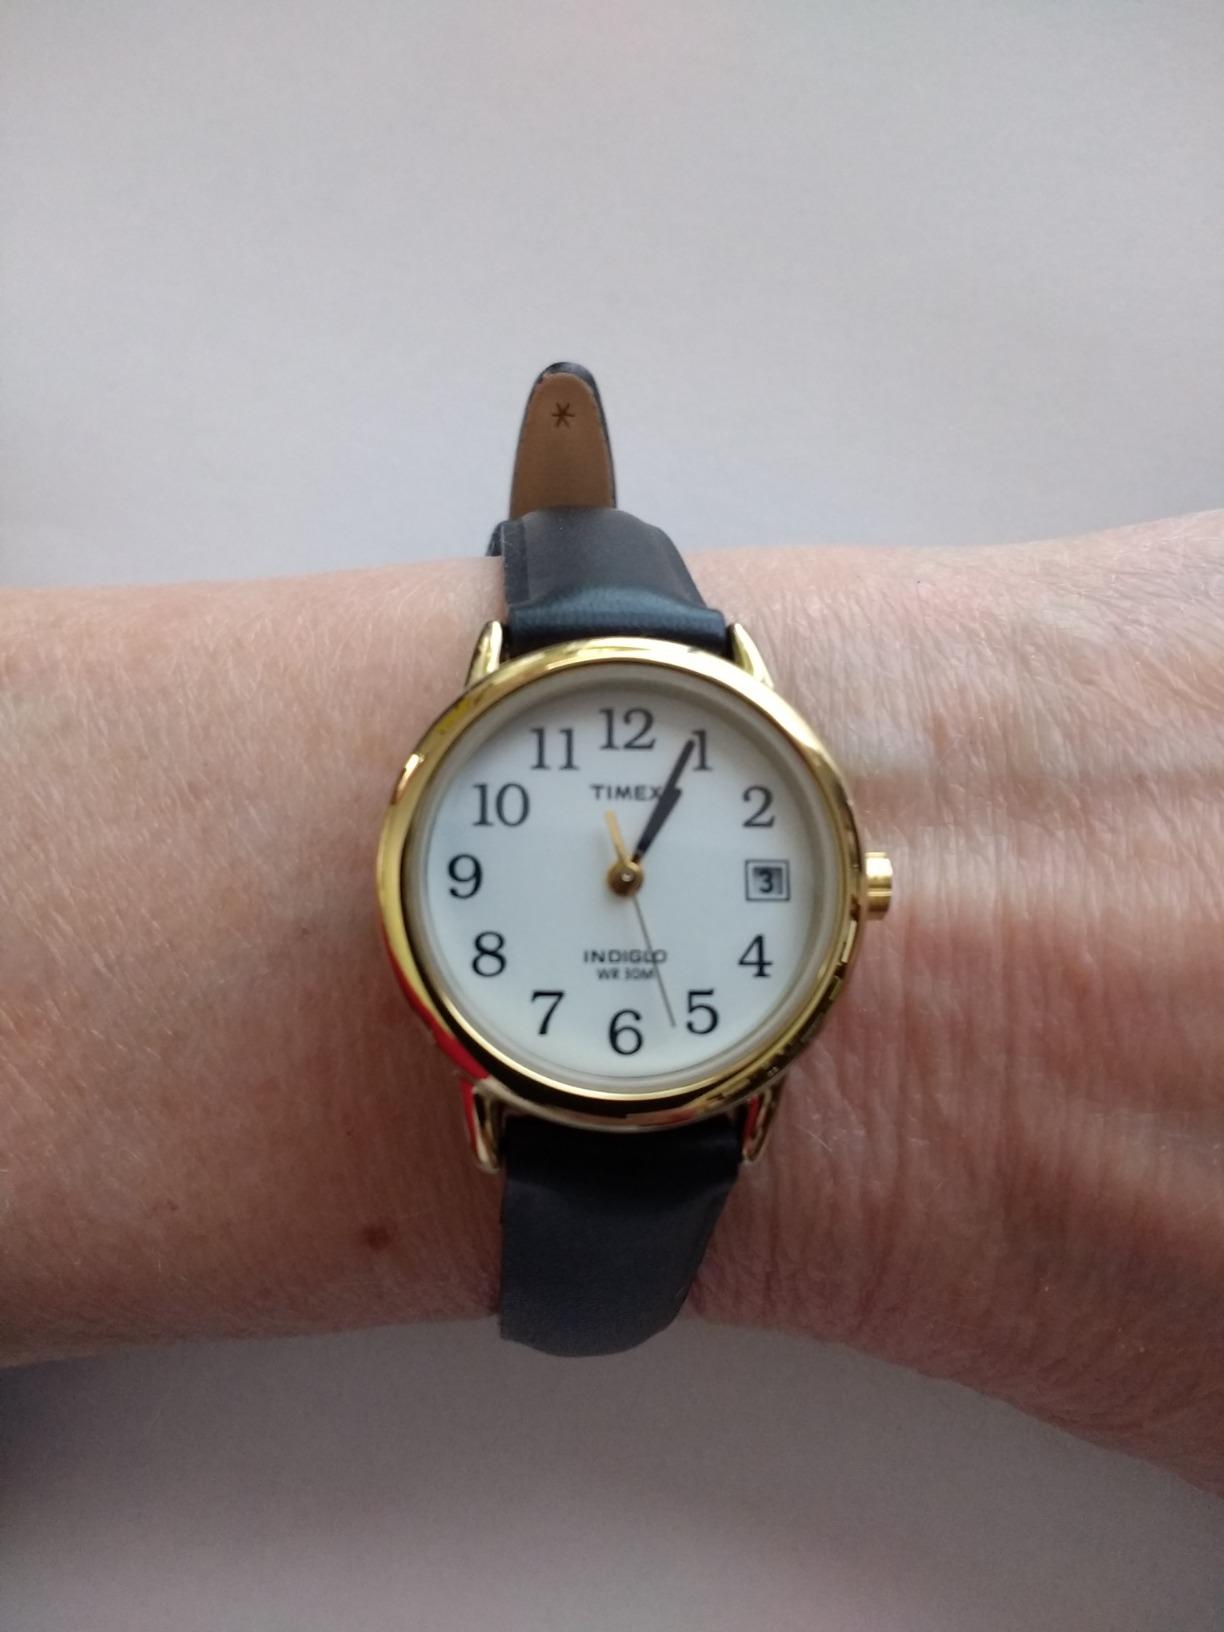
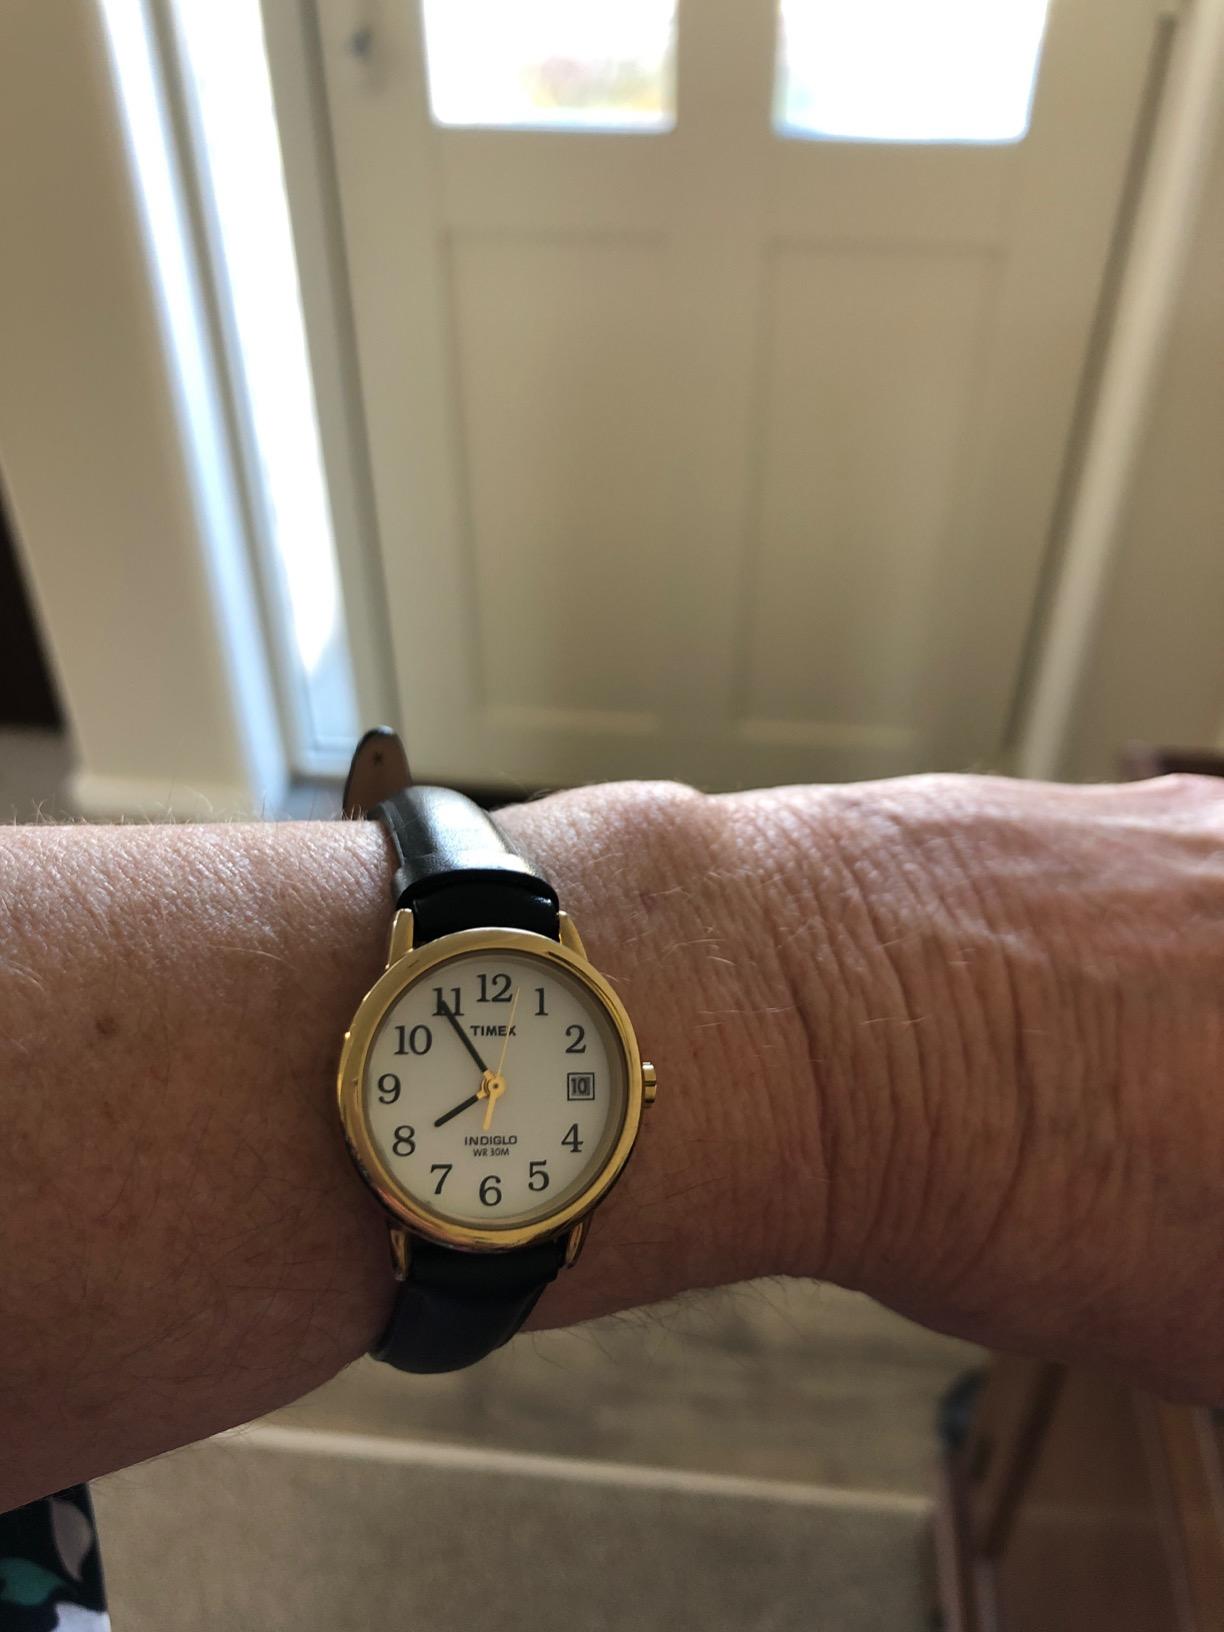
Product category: accessories_watch
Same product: yes